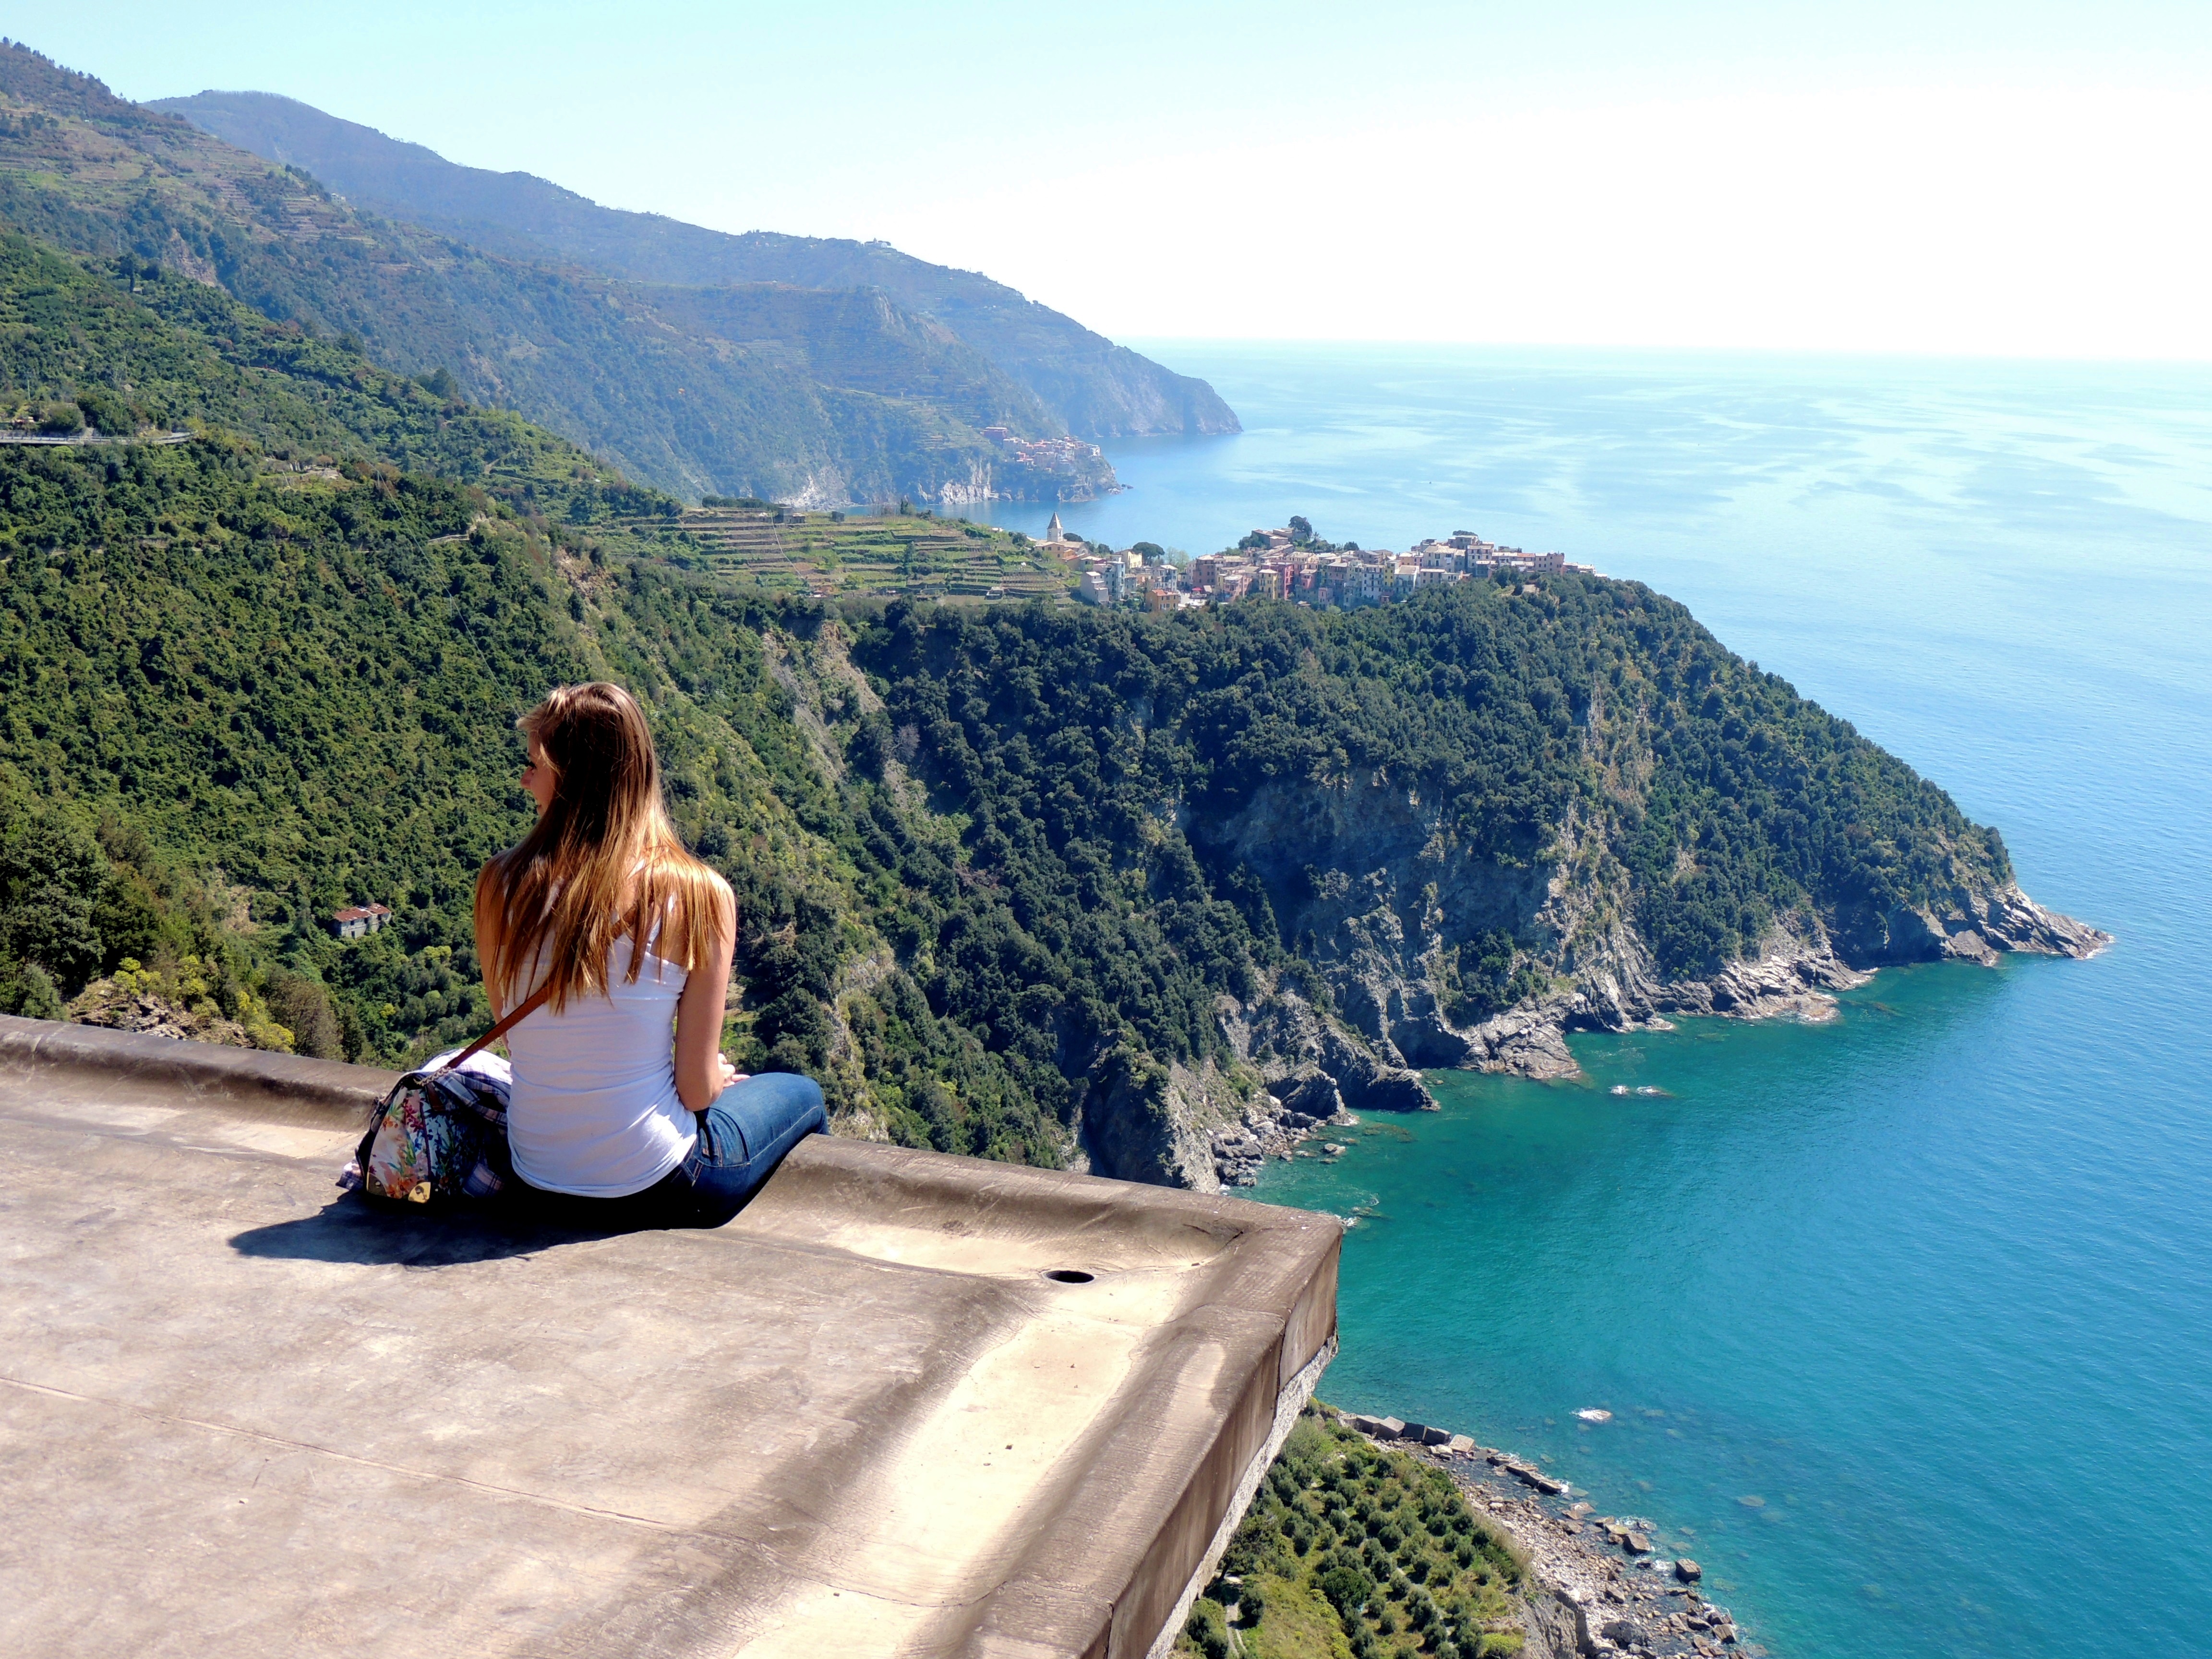
sea, coast, ocean, mountain, woman, vacation, cliff, bay, extreme sport, tourism, terrain, cape, landform, geographical feature